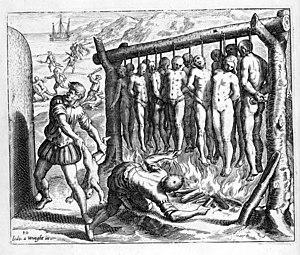
España, un enigma histórico est un livre d'histoire, en deux tomes, de l'historien espagnol Claudio Sánchez-Albornoz. La première édition est publiée en 1956 à Buenos Aires.
La Conquête de l'Amérique : La Question de l'autre est un livre de Tzvetan Todorov publié en 1982. L'ouvrage se propose d'analyser la rencontre du « Je » avec l'« Autre » à travers l'étude de la découverte de l'Amérique par Christophe Colomb et de sa conquête par les Conquistadors espagnols. Moraliste plutôt qu'historien, Todorov cherche à comprendre comment il convient de se comporter à l'égard d'autrui. À travers l'évocation de la Conquista, l'auteur en arrive à la conclusion que la connaissance de soi passe par la découverte de l'autre et que la différence que révèle l'altérité doit être vécue dans l'égalité.
L'expression controversée « génocide des peuples autochtones » désigne la destruction massive de l'ensemble d'une collectivité ou d'une culture classée parmi les peuples autochtones, définis comme étant des minorités ethniques dont le territoire historique et actuel est intégralement occupé par l'expansion coloniale ou par la formation d'un État-nation dominé par un groupe politique issu d'une puissance coloniale.
On appelle légende noire espagnole une perception négative de l'histoire de l'Espagne, associant de façon manichéenne le pays avec l'intolérance, le fanatisme religieux et l'obscurantisme. Le terme fut introduit par Julián Juderías dans un livre paru en 1914, La leyenda negra y la verdad histórica.
La Brevísima relación de la destrucción de las Indias est un livre écrit à partir de 1539 par le frère dominicain Bartolomé de las Casas et publié en 1552. Dans celui-ci, las Casas s'efforce de dénoncer les effets néfastes de la colonisation des Amériques par les Espagnols et de la mise en esclavage des peuples indigènes. L'œuvre de Las Casas se veut polémique, ses récits contiennent de nombreuses exagérations et présentent les événements historiques sous un angle souvent manichéen. Elle a été amplement commentée au cours des siècles et a ainsi contribué à forger la Légende noire espagnole.